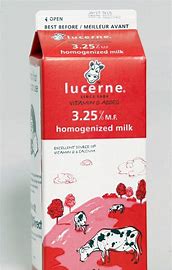
Label: cardboard